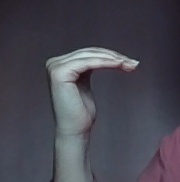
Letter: haa